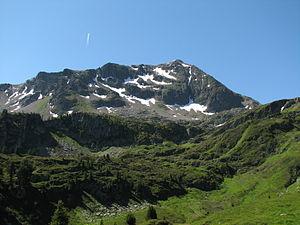
Le Grand Mont
Le Grand Mont est un sommet situé dans le massif du Beaufortain, en Savoie.